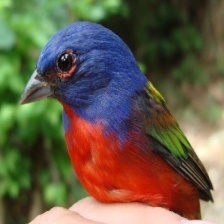
Species: PAINTED BUNTING
Scientific name: PASSERINA CIRIS
ImageNet parent category: indigo_bunting